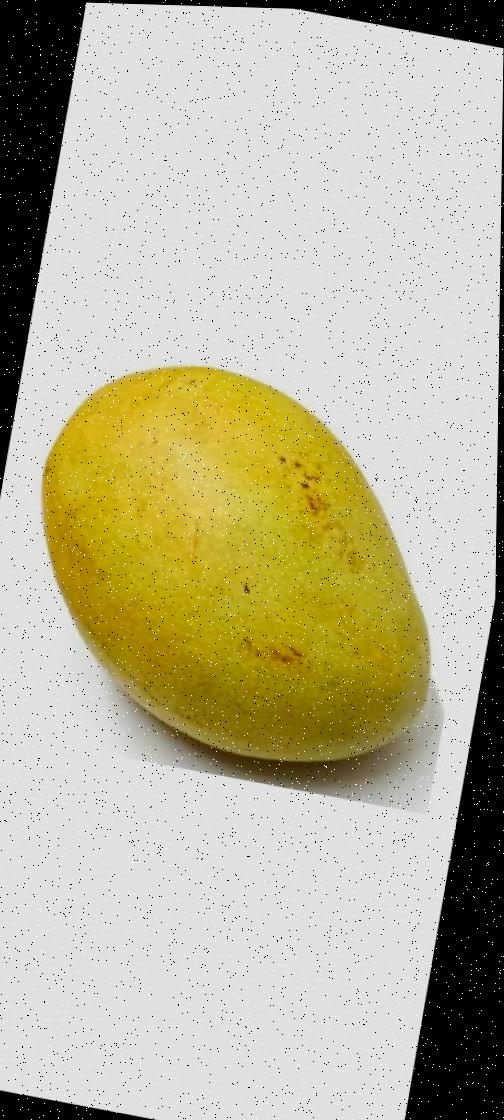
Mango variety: Bari-11